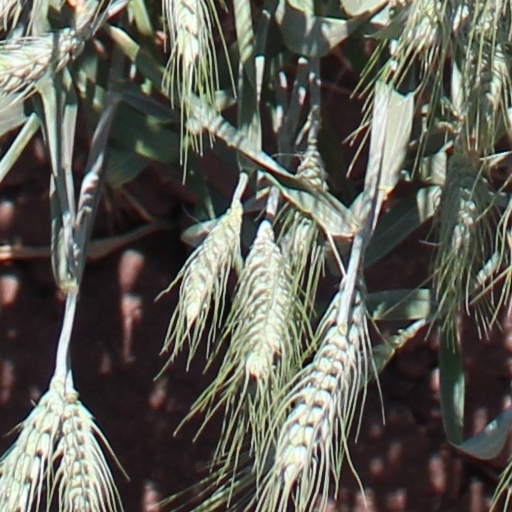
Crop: wheat